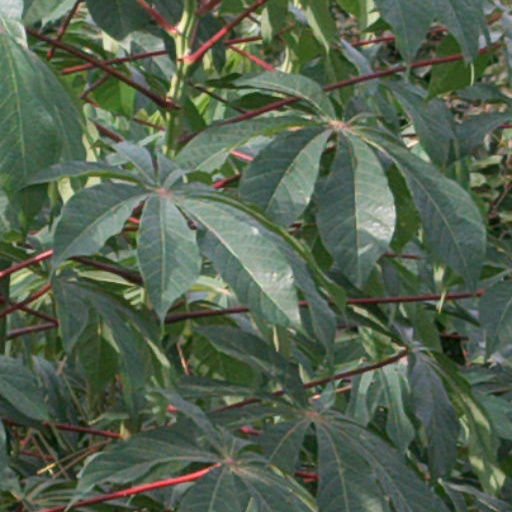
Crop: cassava